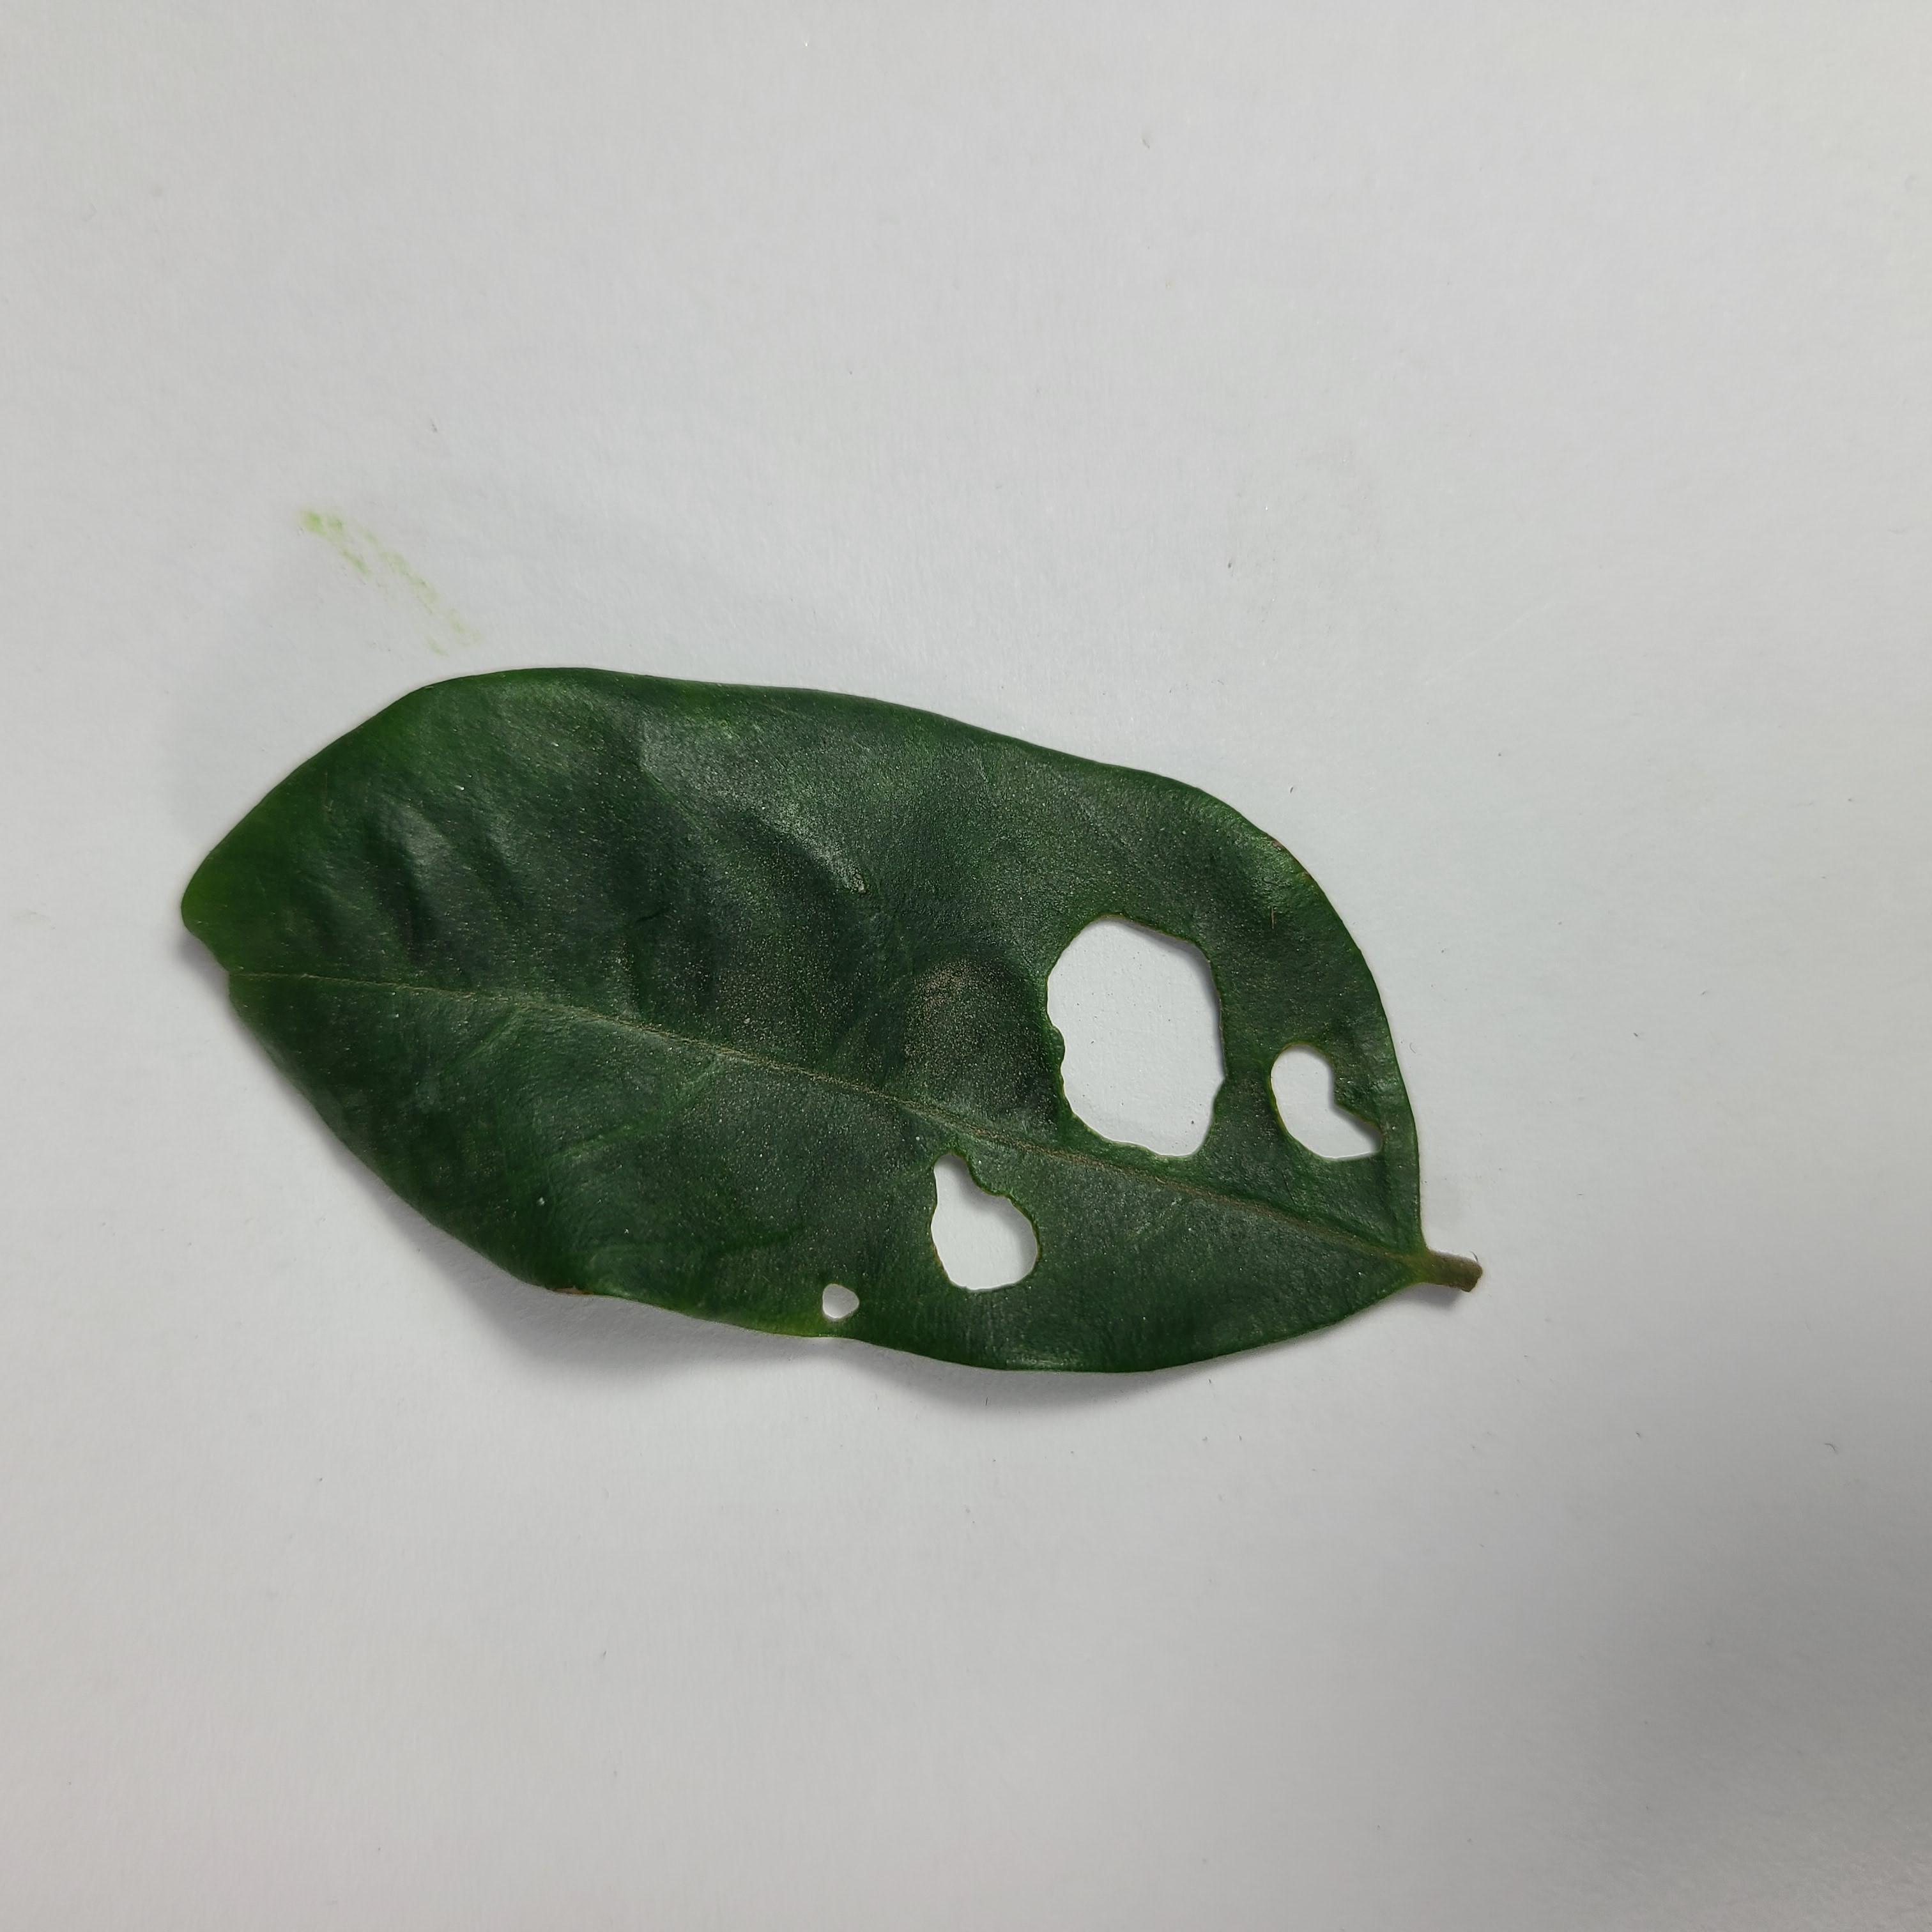
Label: Insect Hole leaves